Sandeep Parikh

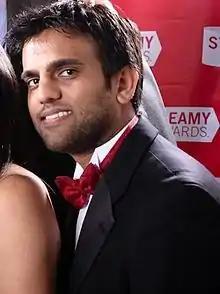
Parikh at the 2009 Streamy Awards

Sandeep Parikh (born July 23, 1980) is an American writer, director, actor and producer of comedy. He is best known for his co-starring role as Zaboo on the award-winning web series "The Guild". He is the founder of Effin Funny Productions, a content company focusing on alternative stand-up comedy and the creation of original web series "The Legend of Neil" (for Comedy Central and AtomFilms), available online.